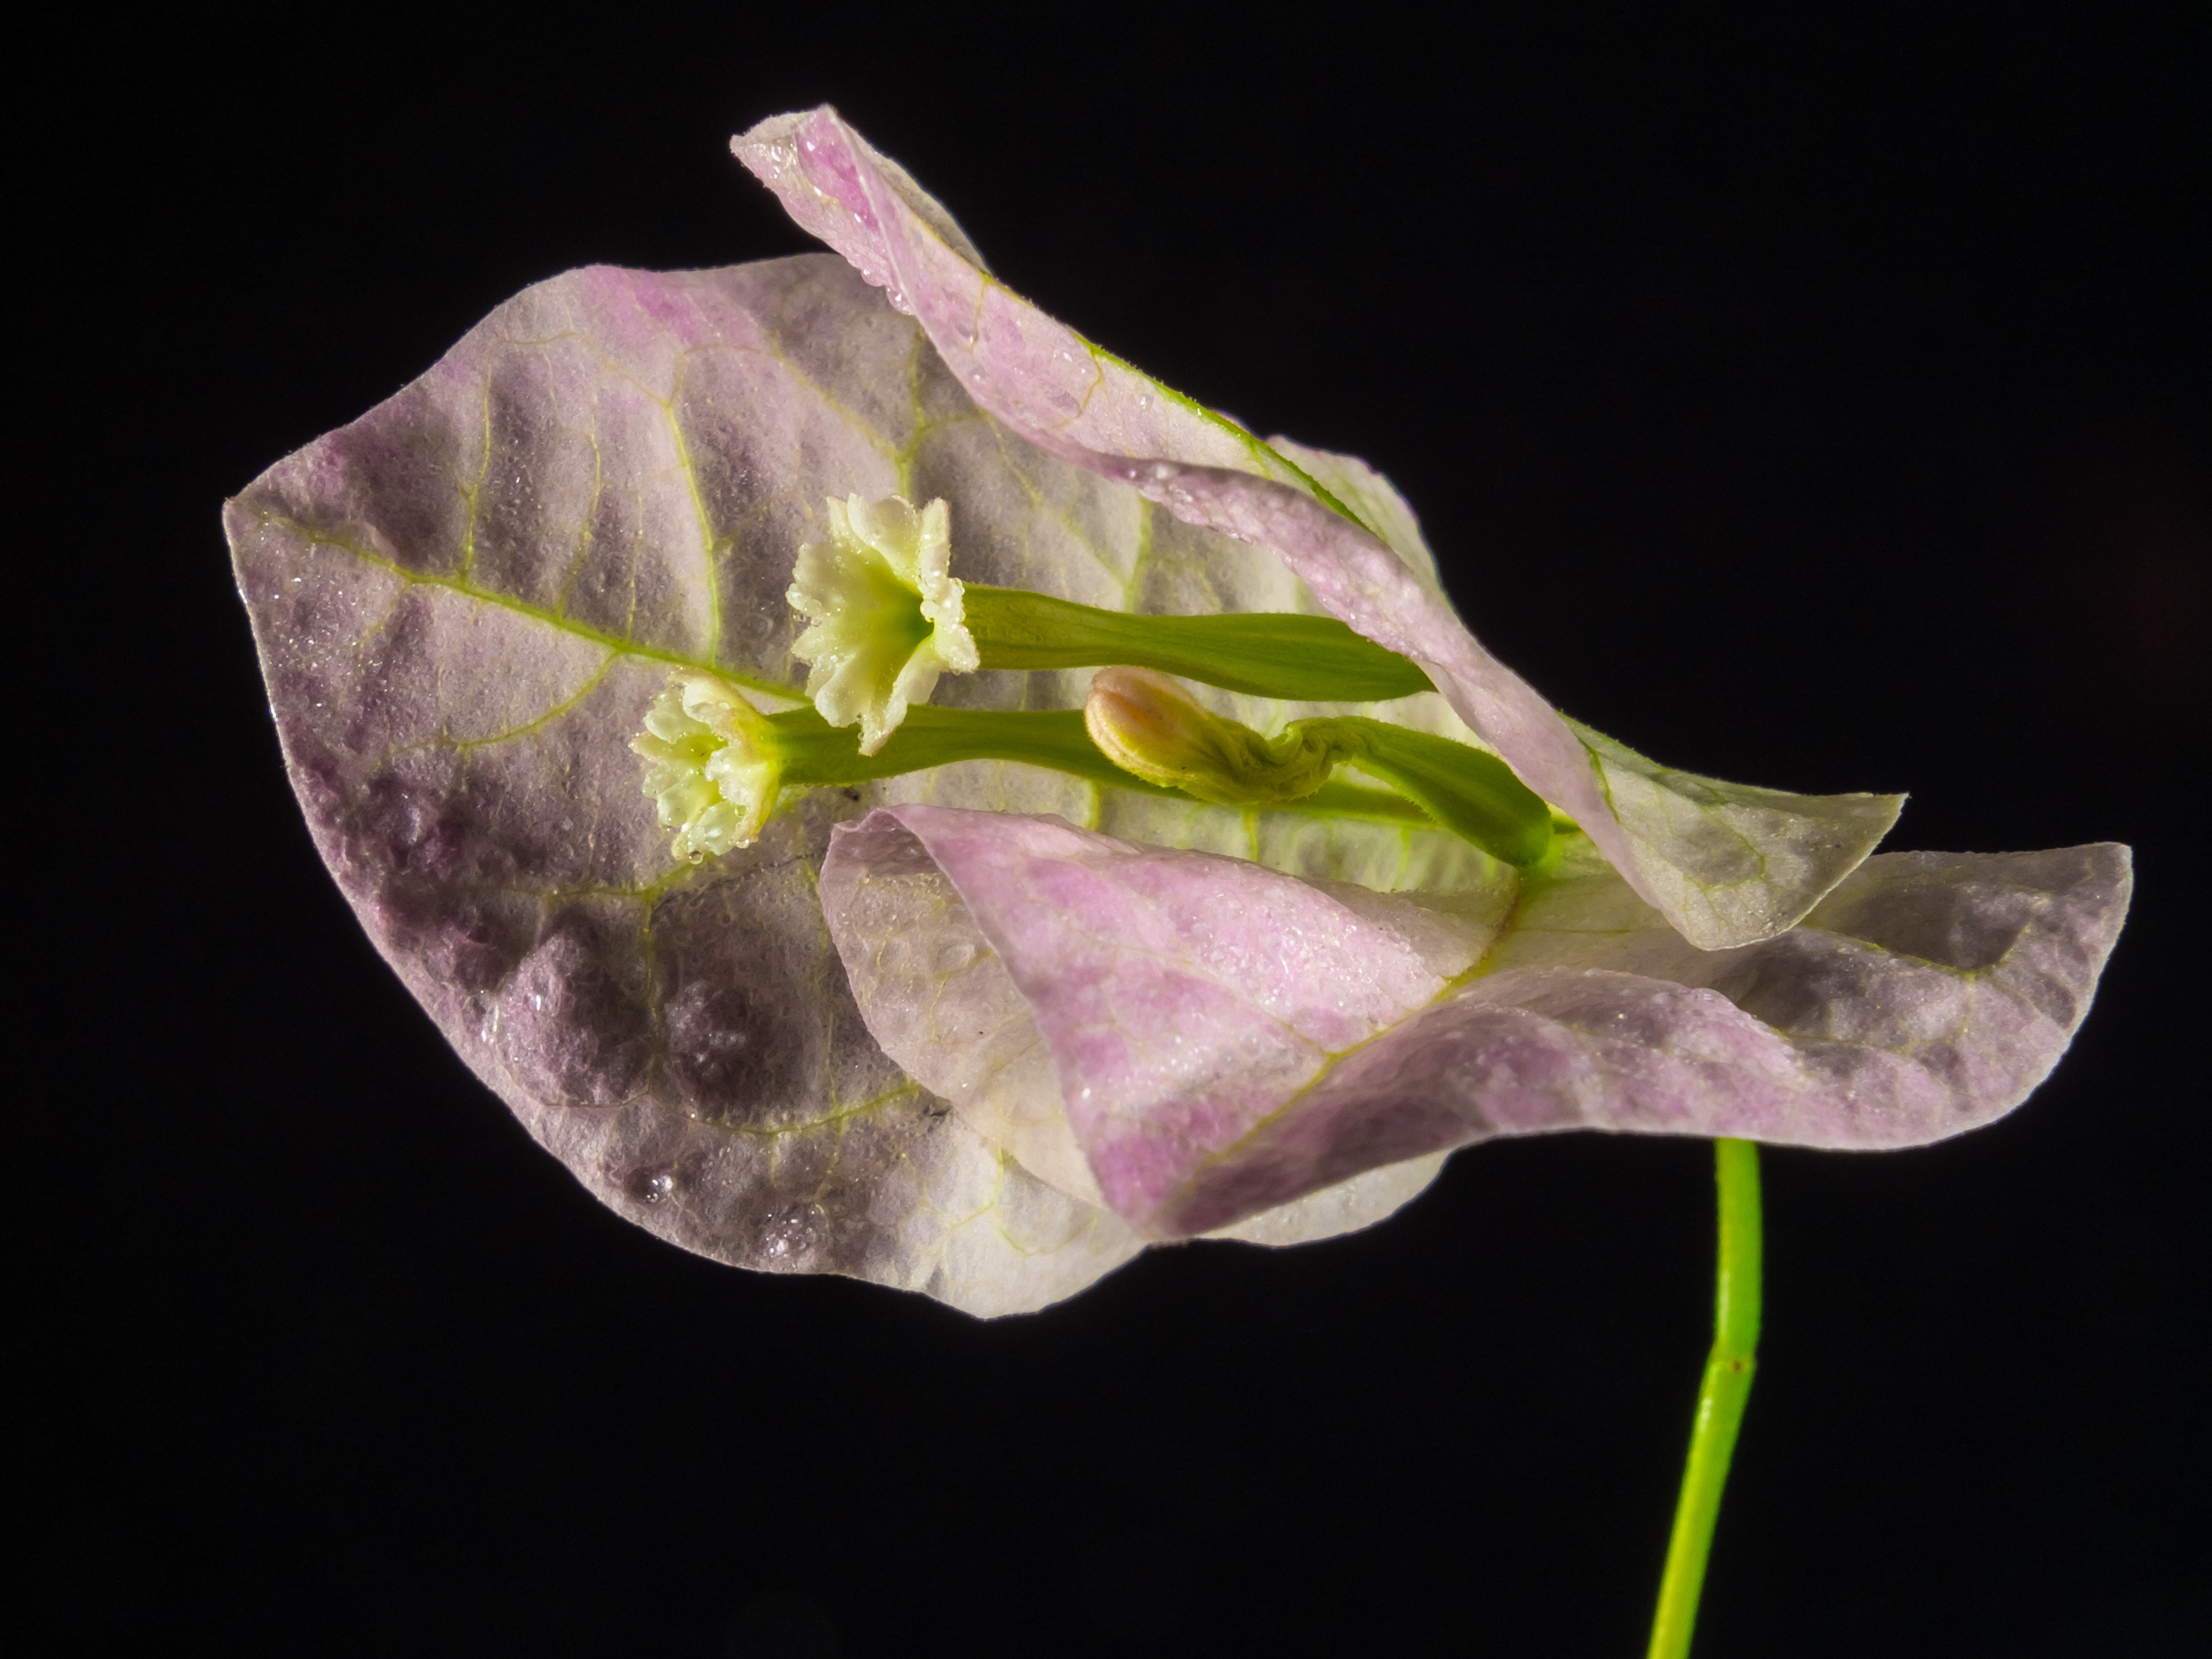
blossom, plant, photography, leaf, flower, petal, bloom, green, color, pink, close, flora, close up, bougainvillea, arum, macro photography, flowering plant, triple flower, bougainville, nyctaginaceae, four o clock plant, plant stem, land plant